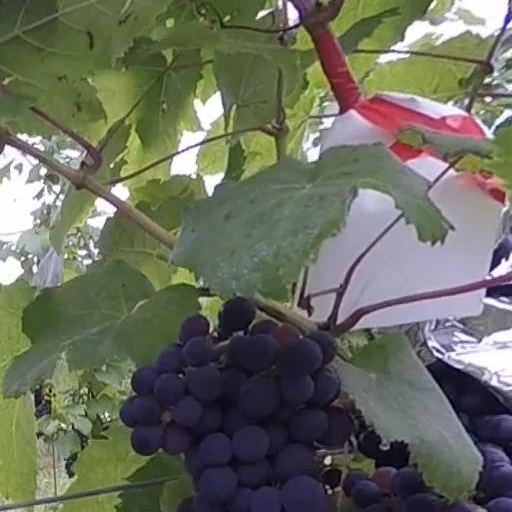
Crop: grape